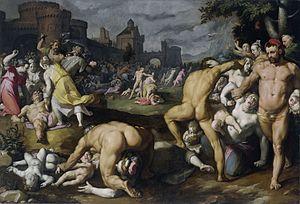
Le maniérisme du Nord est la forme de maniérisme dans les arts visuels au nord des Alpes entre le XVIᵉ et le début du XVIIᵉ siècle.
L’Académie de Haarlem est une académie de peinture néerlandaise fondée à Haarlem à la fin du XVIᵉ siècle.